Lex Hilliard

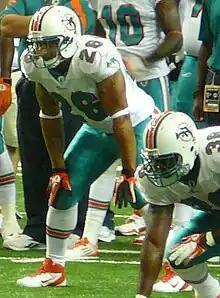
Hilliard with the Dolphins in 2011

Lex Douglas Hilliard (born July 30, 1984) is a former American football running back and fullback. He was selected by the Miami Dolphins in the sixth round of the 2008 NFL draft. He played college football at Montana.